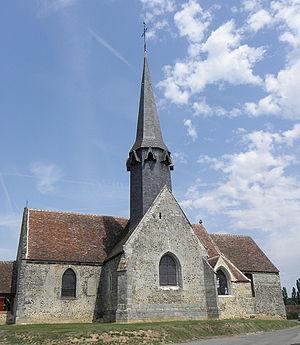
Vue méridionale de l'église de Saint-Christophe-sur-Avre (27).
Saint-Christophe-sur-Avre est une commune française située dans le département de l'Eure, en région Normandie.